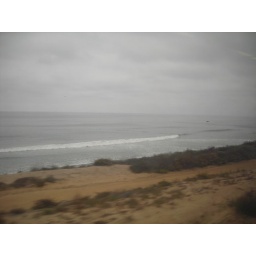
The beach from the train on a not so sunny day in SoCal!